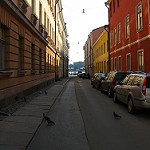
Label: street